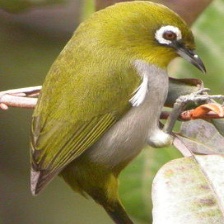
Species: MALAGASY WHITE EYE
Scientific name: ZOSTEROPS MADERASPATANUS